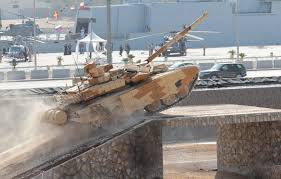
Label: BTR